Cerro Porteño

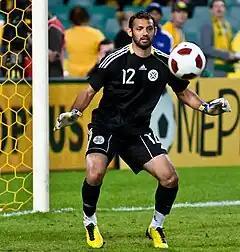
Diego Barreto was formed at the club's youth academy

Cerro Porteño was founded on 1 October 1912 by Susana Núñez and a group of young people looking to create a new football club. At the time of Cerro's foundation, the situation in Paraguay was tense with instability in the government caused by the fervent rivalries between the two leading political parties, the "Partido Colorado" (Crimson Party) and the "Partido Liberal" (Liberal Party).